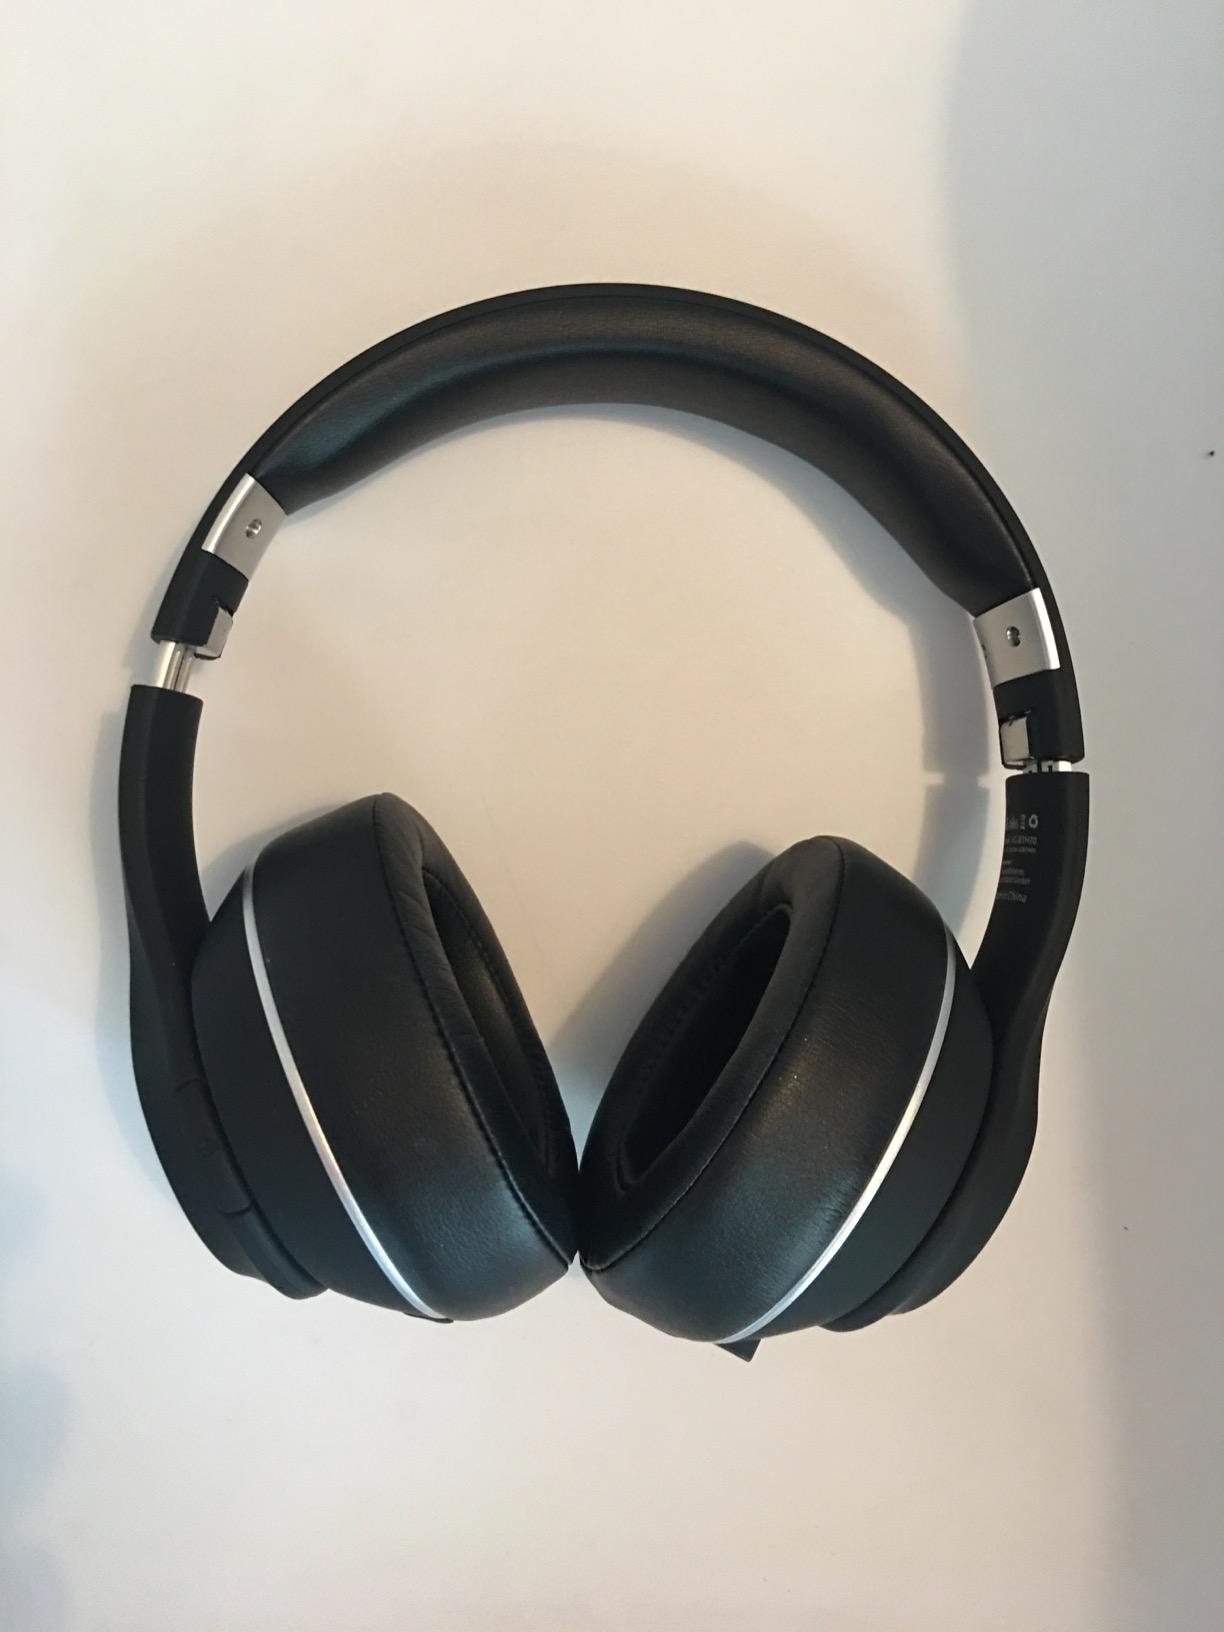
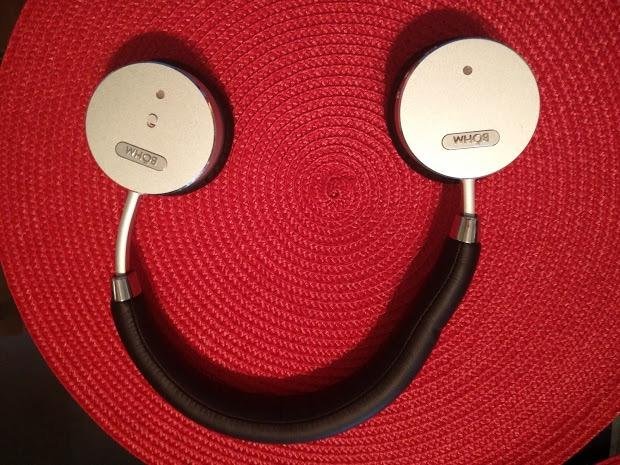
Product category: headphones
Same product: no